Boston Athletic Association ice hockey team

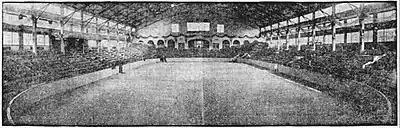
Rebuilt Boston Arena in 1920

On December 22, 1917, the Boston Athletic Association voted to abolish its hockey club. All of the team's members were serving in the armed forces and many were fighting with the American Expeditionary Forces in France. Instead, the B.A.A. elected to focus its efforts on promoting athletic programs in the area's Army camps during World War I.